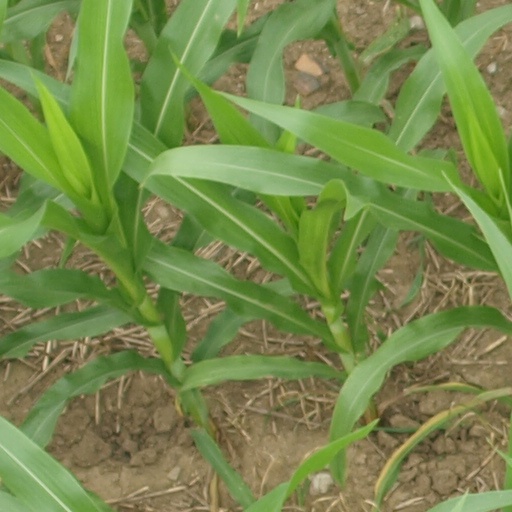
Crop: maize; corn